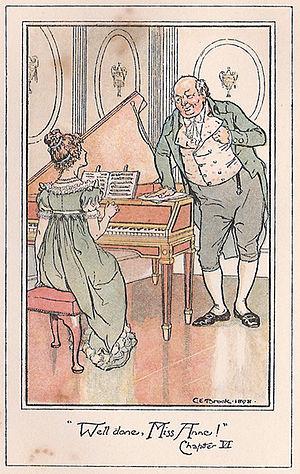
Illustration pour Persuasion, dernier roman de Jane Austen, ch. 6. Mr Musgrove félicite chaleureusement Anne, qui, au piano, accompagne les danses.
Anne Elliot est un personnage de fiction créé par la femme de lettres britannique Jane Austen. Elle est à la fois le personnage central et la narratrice secondaire du roman Persuasion, publié en 1818, après la mort de l'auteur.